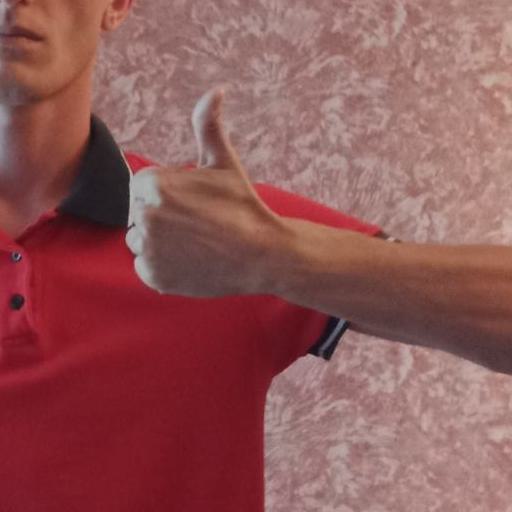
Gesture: like